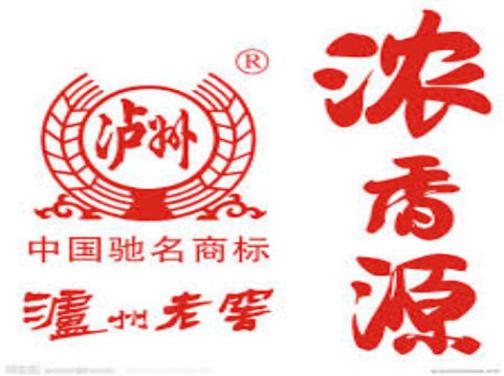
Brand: luzhoulaojiao-2
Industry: Food